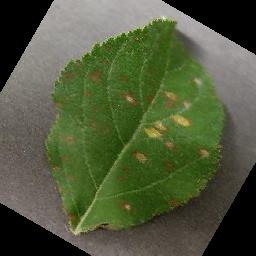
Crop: apple
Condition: cedar_rust